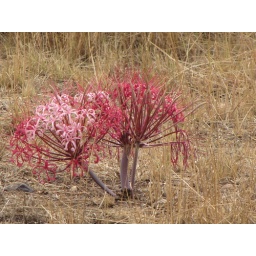
This pink plant was a spot of color in the dry grass.